Phil Sharp (sailor)

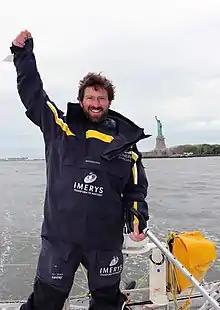
Sharp at the finish of the Transat Bakerly 2016 single-handed race aboard Class40 "Imerys"

Phil Sharp (born 11 May 1981) is a British yachtsman. He was born in Jersey (Channel Islands), educated at Victoria College Jersey and qualified from Imperial College London with an MSc in Mechanical Engineering. Sharp holds World Speed Sailing Records. and Guinness World Records for the Cowes-to-Dinard monohull under 60 ft singlehanded (set in 2016), and crewed around Britain and Ireland under 40 ft (set in 2018).